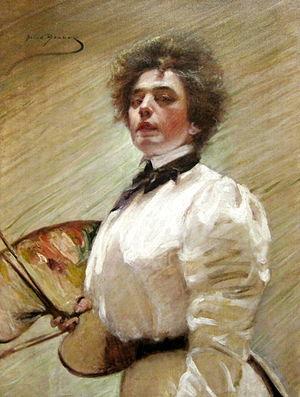
Alice Pike Barney est une peintre américaine, qui a été active à Washington, DC et a travaillé à faire de Washington un centre des arts. Ses deux filles sont l'écrivain et l'hôtesse de salon Natalie Clifford Barney et l'écrivain bahá'íe Laura Clifford Barney.